Stanley Casson

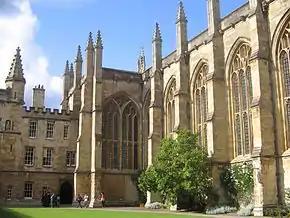
The chapel of New College, Oxford, where Casson was a fellow from 1920

In 1919, Casson became the assistant director of the British School at Athens, a position he held until 1922. While at the British School, Casson began the work of constructing a monument to the poet Rupert Brooke on the island of Skyros, where Brooke had died in 1915. In the spring of 1921, he excavated in Macedonia, alongside Walter Abel Heurtley, at Chauchitza. Casson's volume of the Acropolis Museum catalogue was published in 1921. He resigned from the BSA in 1922, and was succeeded as assistant director by Heurtley.